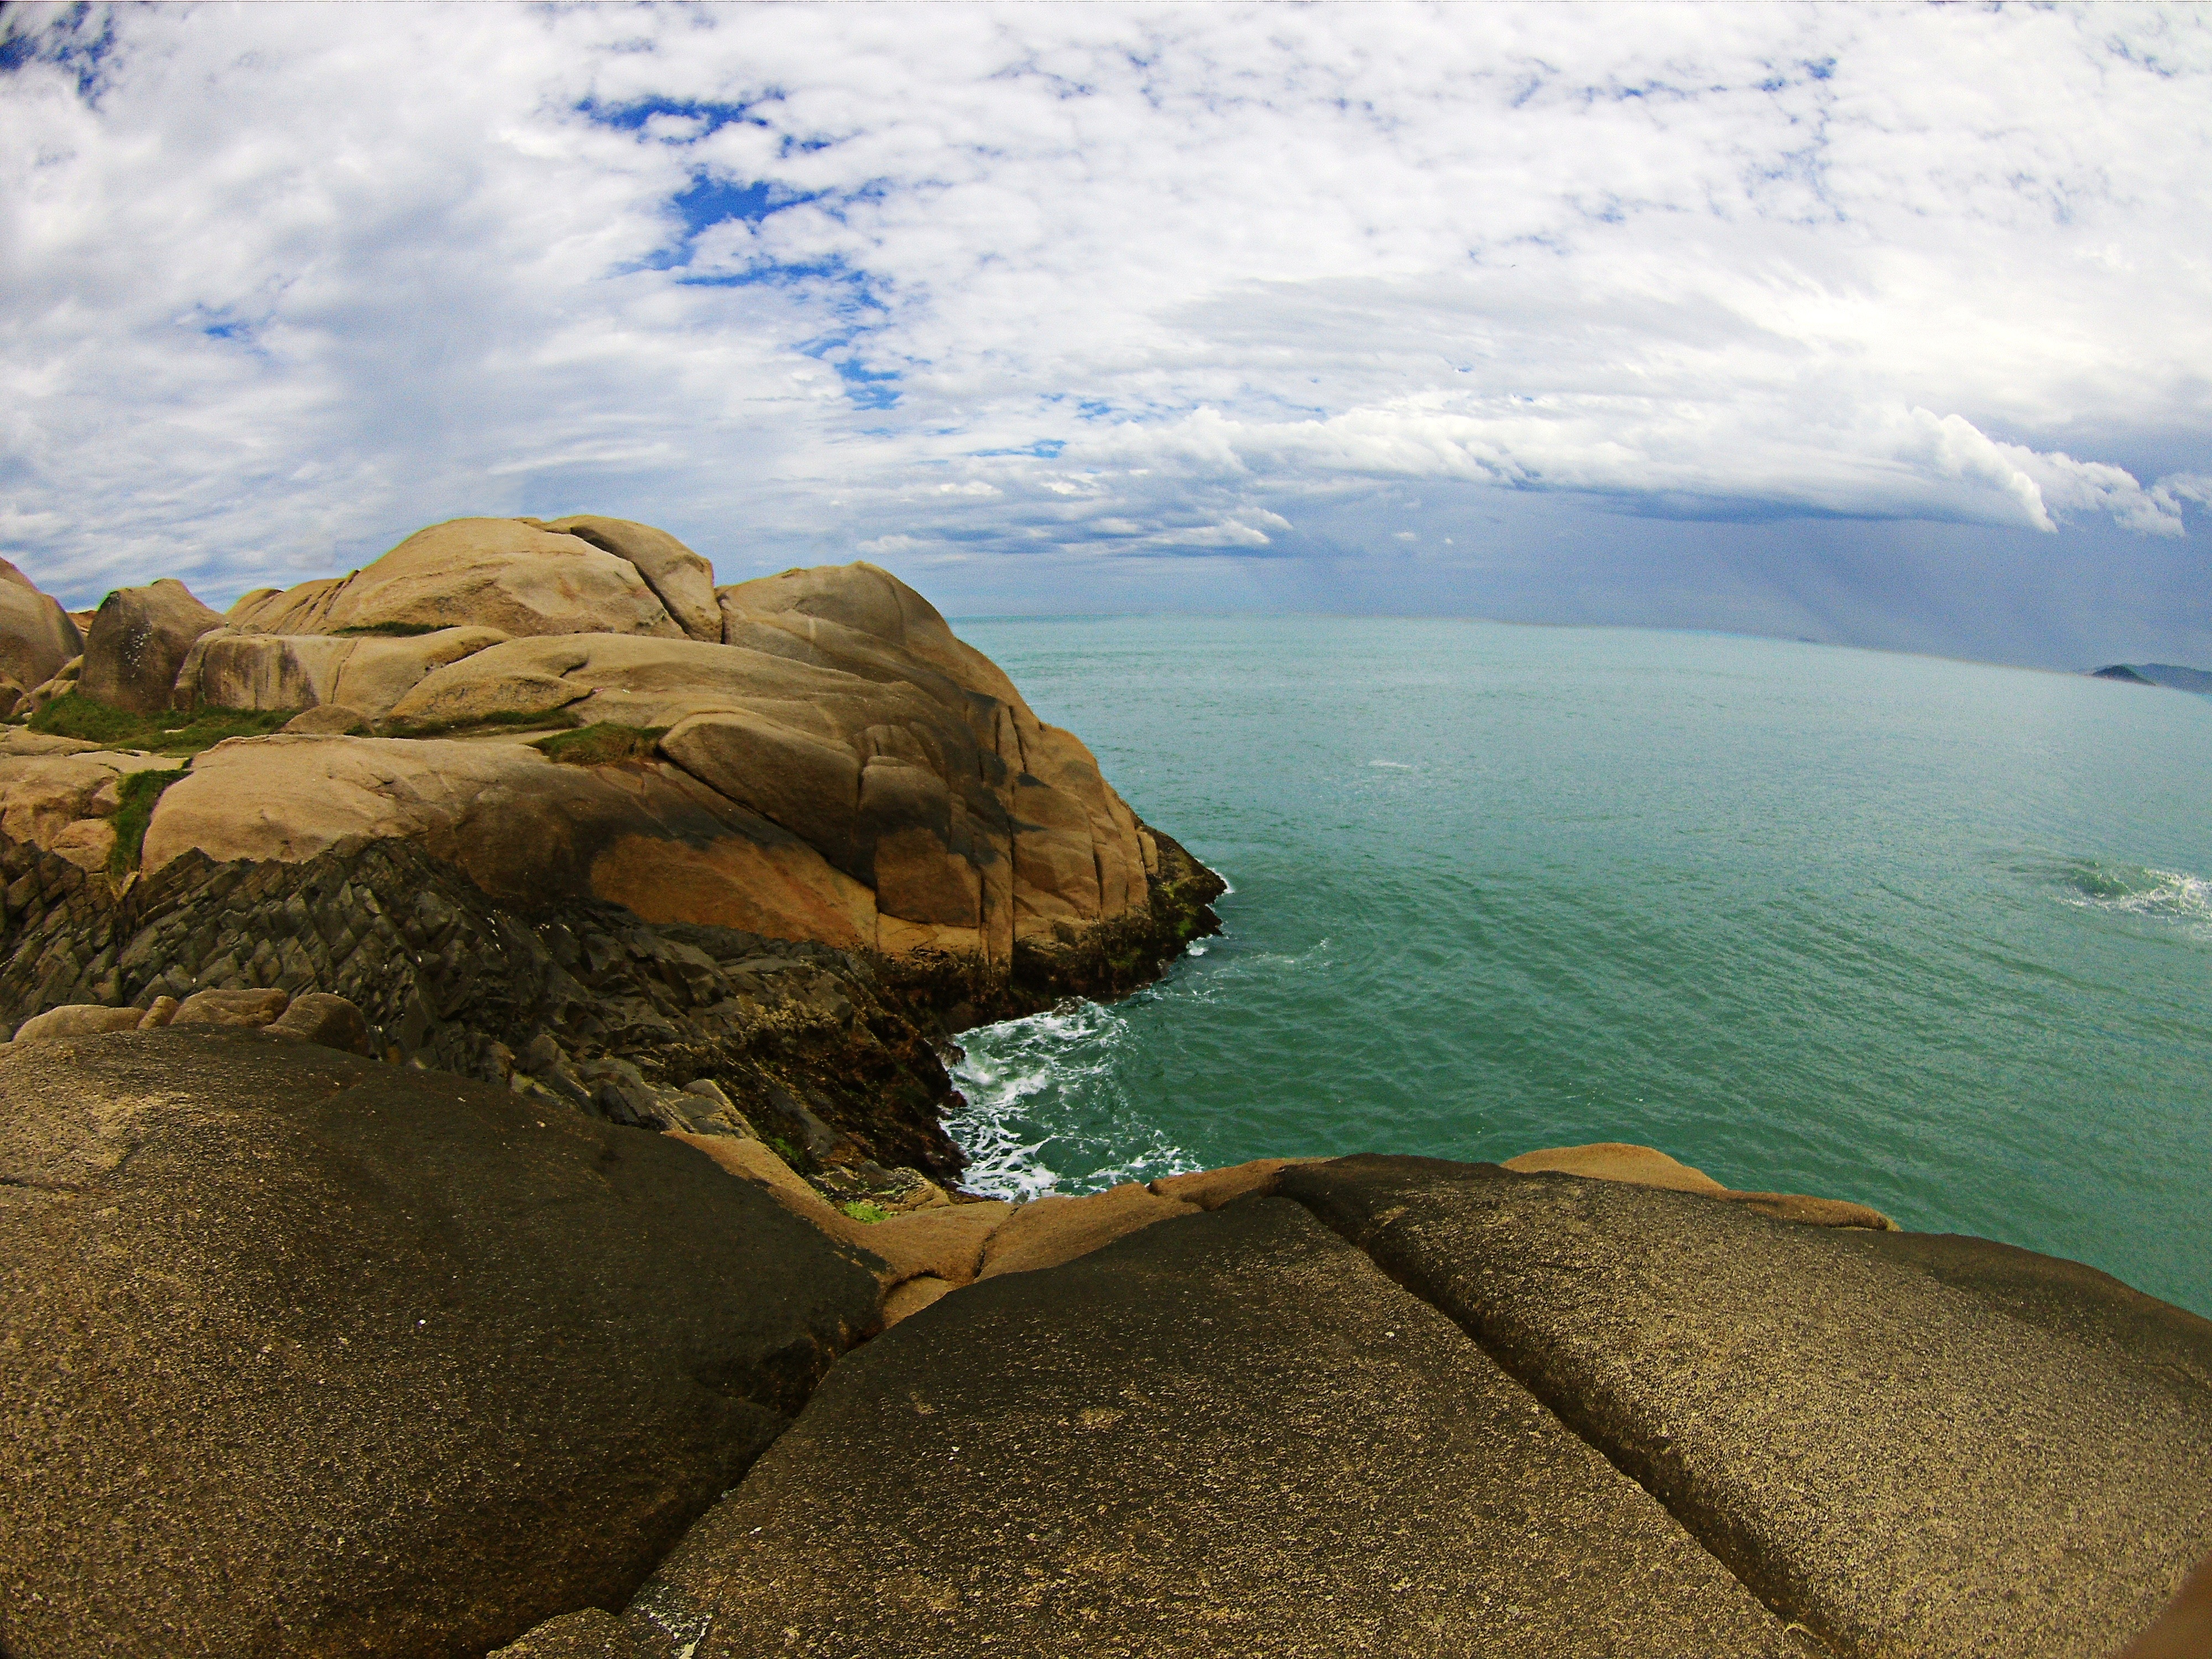
beach, landscape, sea, coast, water, nature, sand, rock, ocean, horizon, mountain, cloud, sky, shore, wave, cliff, cove, bay, terrain, material, body of water, rocks, geology, florianopolis, cape, landform, santa catarina, geographical feature